Ust-Kut

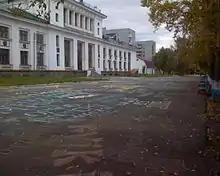
River station at Osetrovo on the Lena River

Ust-Kut's economy relies mainly on its position as a transport hub, with the connection of road and rail transport with river traffic on the Lena. During the summer months, passenger ferries depart downriver from Ust-Kut to Yakutsk and Tiksi. There is a road bridge over the river in Ust-Kut.